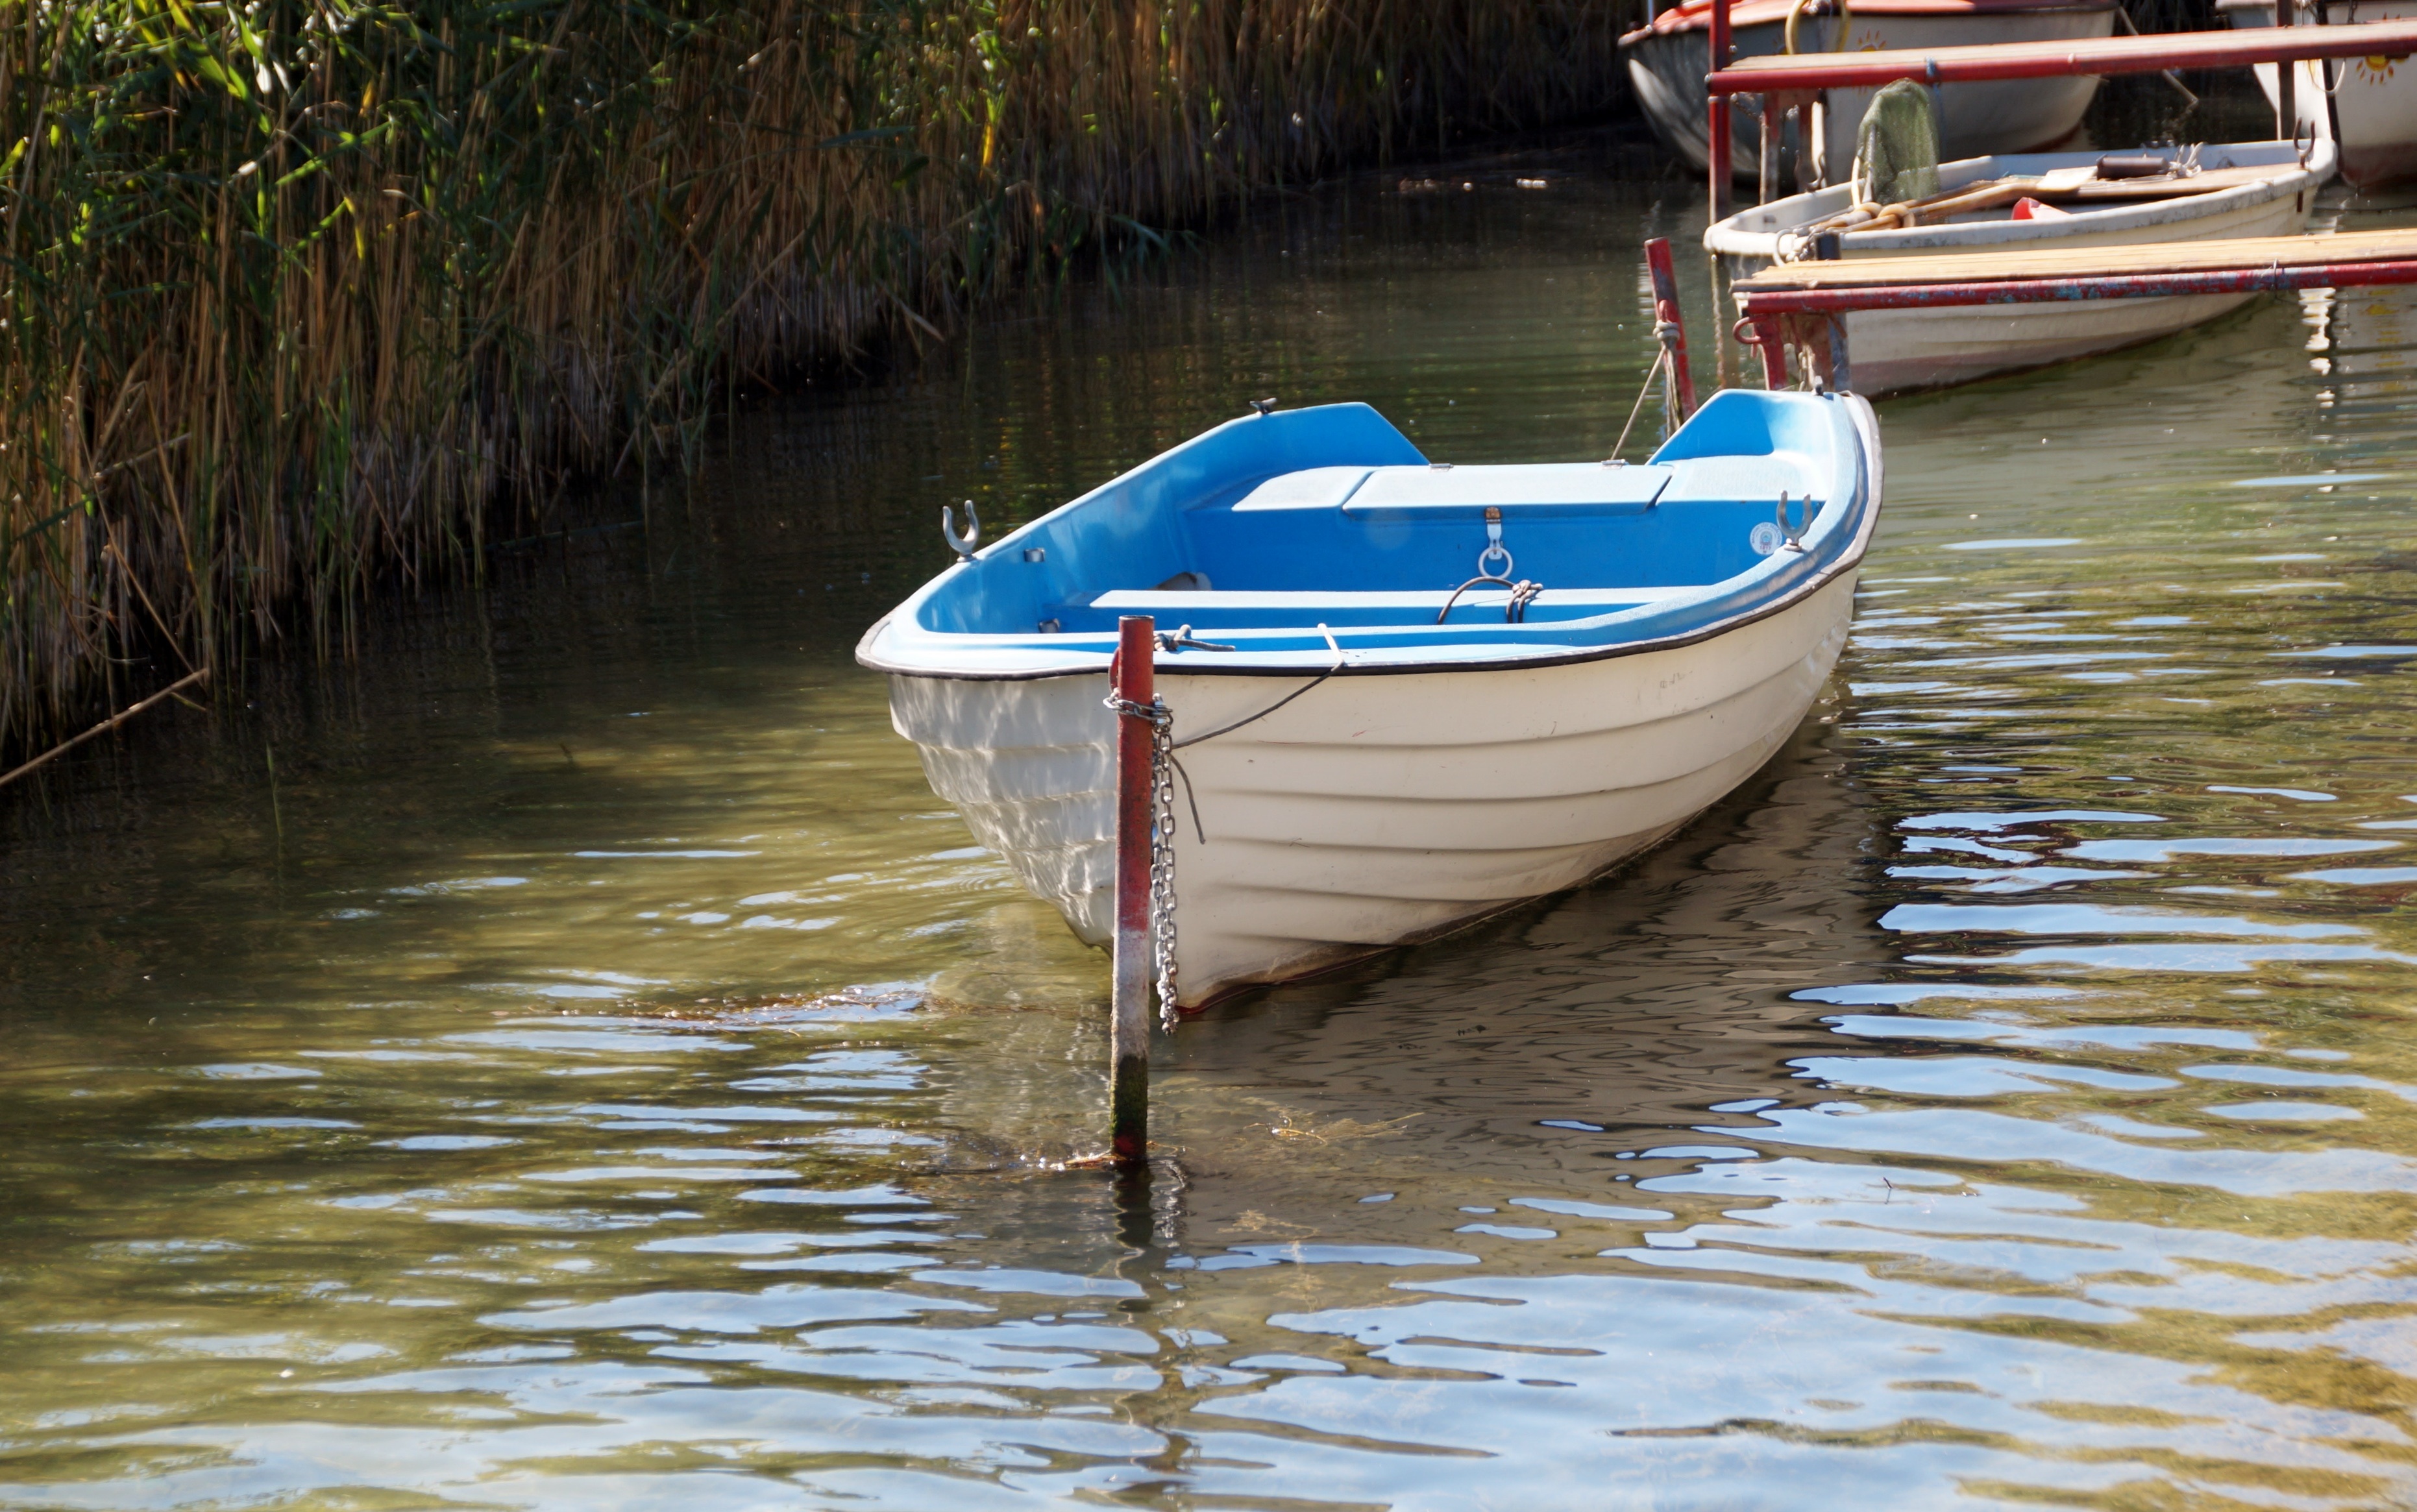
water, boat, rowboat, river, canoe, paddle, vehicle, waterway, boating, watercraft, bound, anchored, dinghy, punts, skiff, watercraft rowing